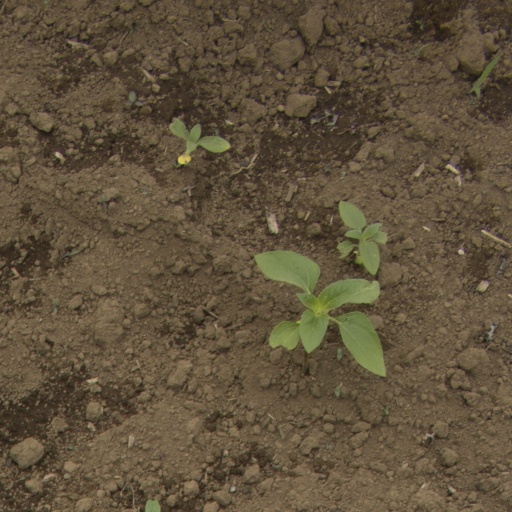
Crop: Jerusalem artichoke